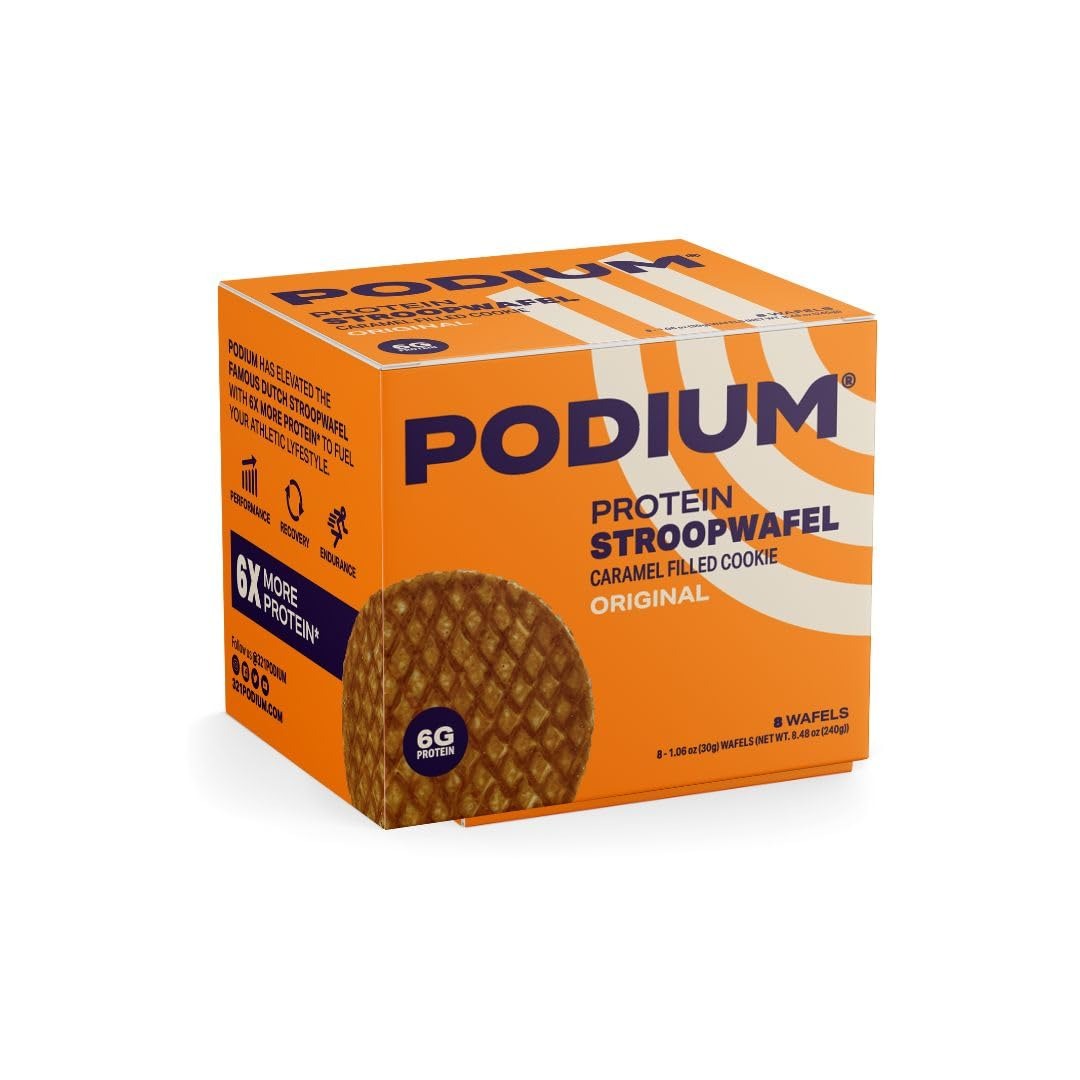
Item Name: PODIUM® Protein Stroopwafel 8 Count (Caramel)
Bullet Point 1: PROTEIN PACKED - The famous Dutch Stroopwafel but packed with protein! This box includes 8 cookies, each delivers 6 grams of protein and a delicious chocolately filling
Bullet Point 2: ON-THE-GO - Perfect for on-the-go snacking. Their compact size makes them easy to carry in your bag, whether you're heading to the gym, office, or on a hike.
Bullet Point 3: ANYTIME TREAT - Eat them straight from the wrapper, warm over your coffee, or crumble over yogurt. Any way you choose, PODIUM Stroopwafel is the best pre, post, or any time treat.
Bullet Point 4: ANYTIME TREAT - Eat them straight from the wrapper, warm over your coffee, or crumble over yogurt. Any way you choose, PODIUM Stroopwafel is the best pre, post, or any time treat.
Product Description: The famous Dutch Stroopwafel but packed with protein! This box includes 8 cookies, each delivers 6 grams of protein and a delicious rich, caramel filling. PODIUM's Protein Stroopwafel is the perfect sweet treat and protein-packed snack. Larger than any other brand's stroopwafel and loaded with nutrient dense protein filling– this is the best way to refuel and snack!
Value: 8.0
Unit: Count

Price: 26.98